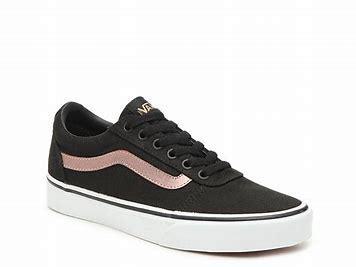
Brand: Vans
Model: Ward